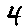
Label: 4